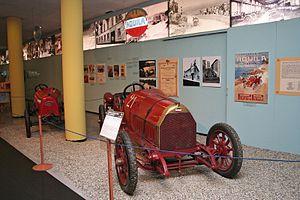
Le Musée National de l'Automobile de Turin - MAUTO, dédié à l'origine à Carlo Biscaretti di Ruffia l'est maintenant à Gianni Agnelli